Randa, Switzerland

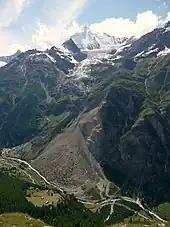
The recent landslide above Randa

Randa has an area, , of . Of this area, 8.0% is used for agricultural purposes, while 9.9% is forested. Of the rest of the land, 0.6% is settled (buildings or roads) and 81.5% is unproductive land.